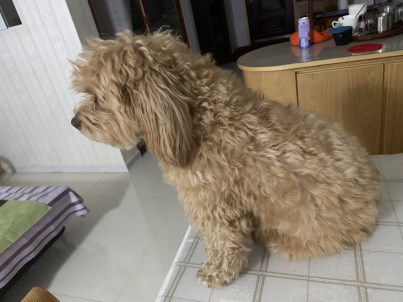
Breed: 7449-n000128-teddy